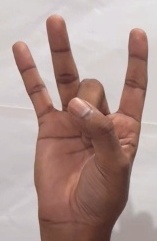
ASL sign: 8